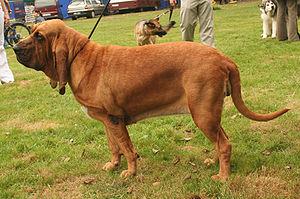
Le chien de Saint-Hubert ou bloodhound est une race de chien de chasse originaire de Belgique. La Fédération cynologique internationale attribue son origine à la ville de Saint-Hubert en Belgique. C'est un chien d'ordre de grande taille, d'aspect lourd et massif. La tête est grande avec la bosse occipitale bien marquée. La peau de la tête est très lâche et profondément ridée.
La Chorale des péquenots ou Chanson des colons est le 14ᵉ épisode de la saison 18 de la série télévisée d'animation Les Simpson.